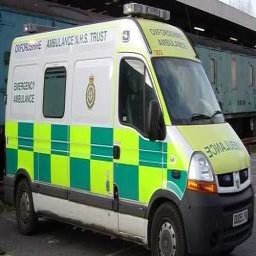
Label: ambulance